Unreal Tournament (cancelled video game)

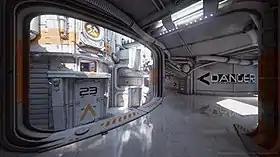
Screenshot of Outpost 23

A playable pre-alpha build was released on August 13, 2014. Originally, the build was only available to UE4 subscribers but thanks to the way the game is being developed, an Unreal community member was able to compile Epic's prototypes and to release them to the public. According to the development community on the download page, it is stated that the game will receive weekly updates. On September 5, Epic hosted an Unreal Tournament event, where several competitive players and enthusiasts from each generation of "Unreal Tournament" as well as some of the community contributors were invited to play the early prototype version of the game at Epic's headquarters in Cary, North Carolina. The event was meant for providing feedback on the gameplay.